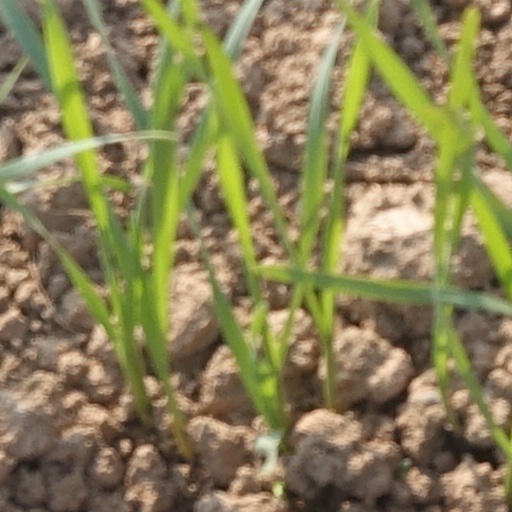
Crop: wheat